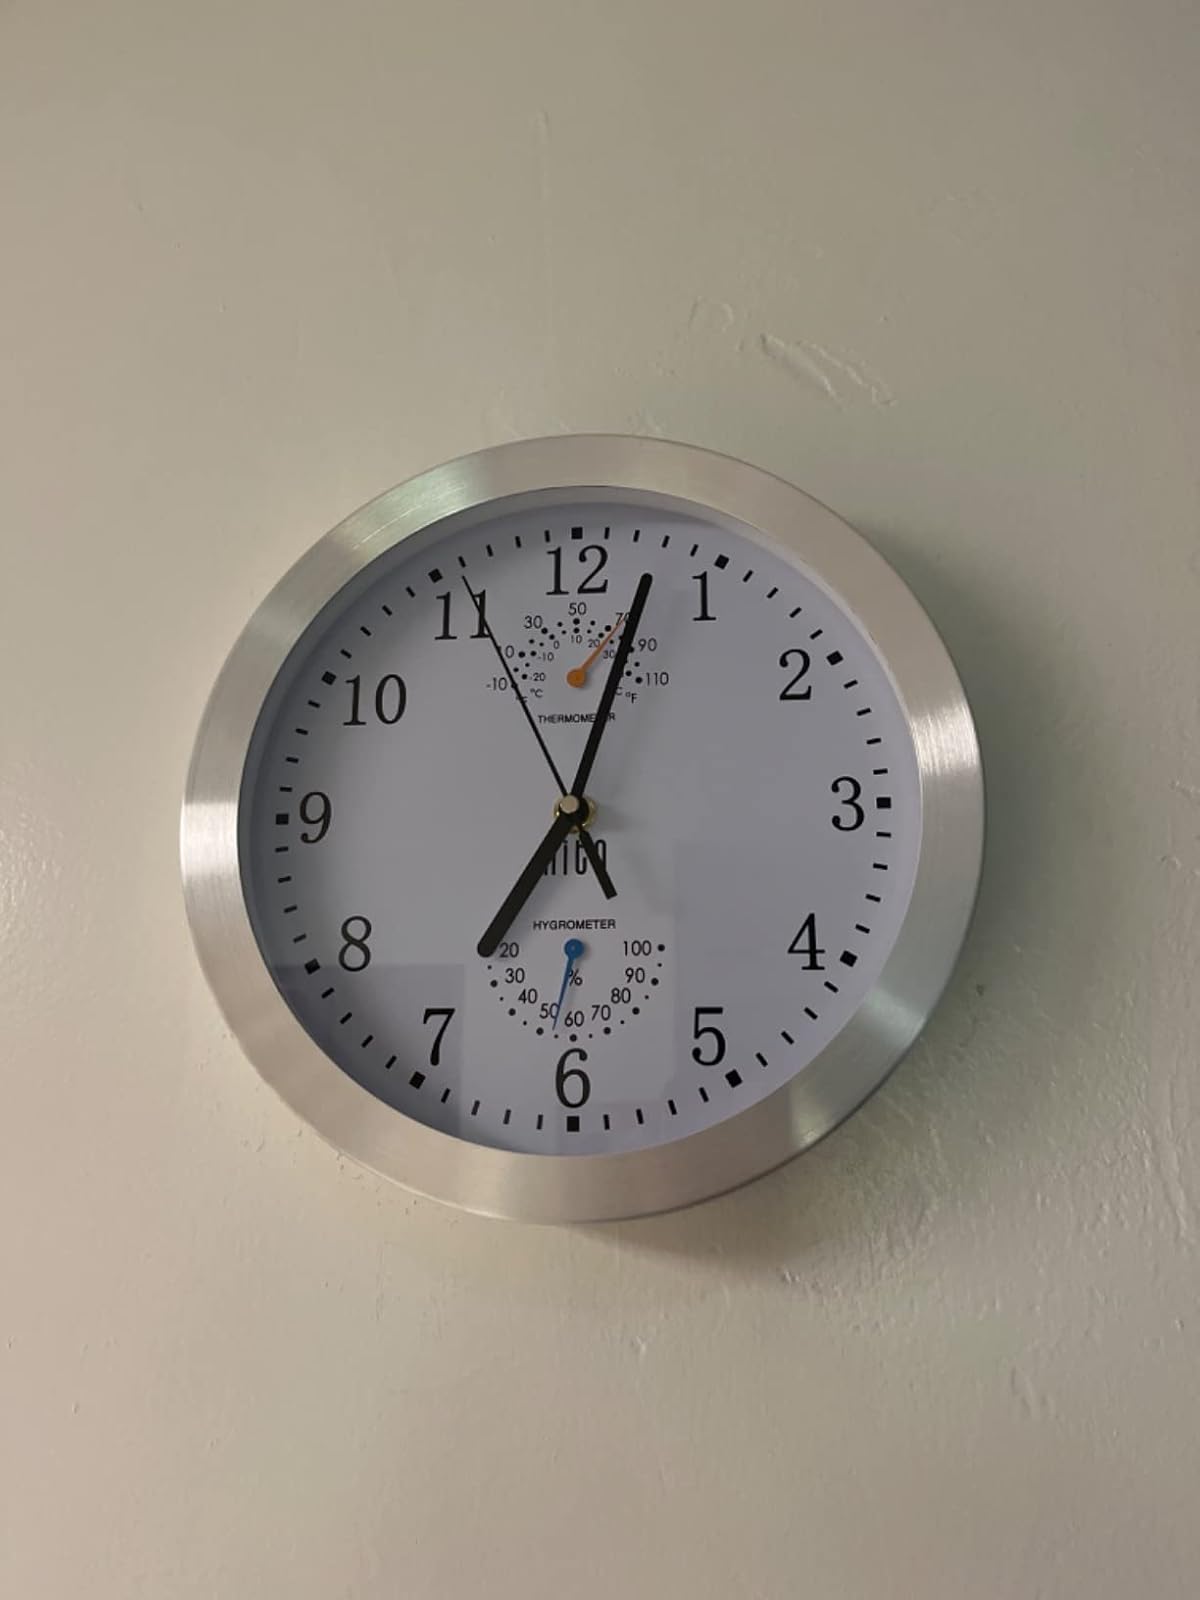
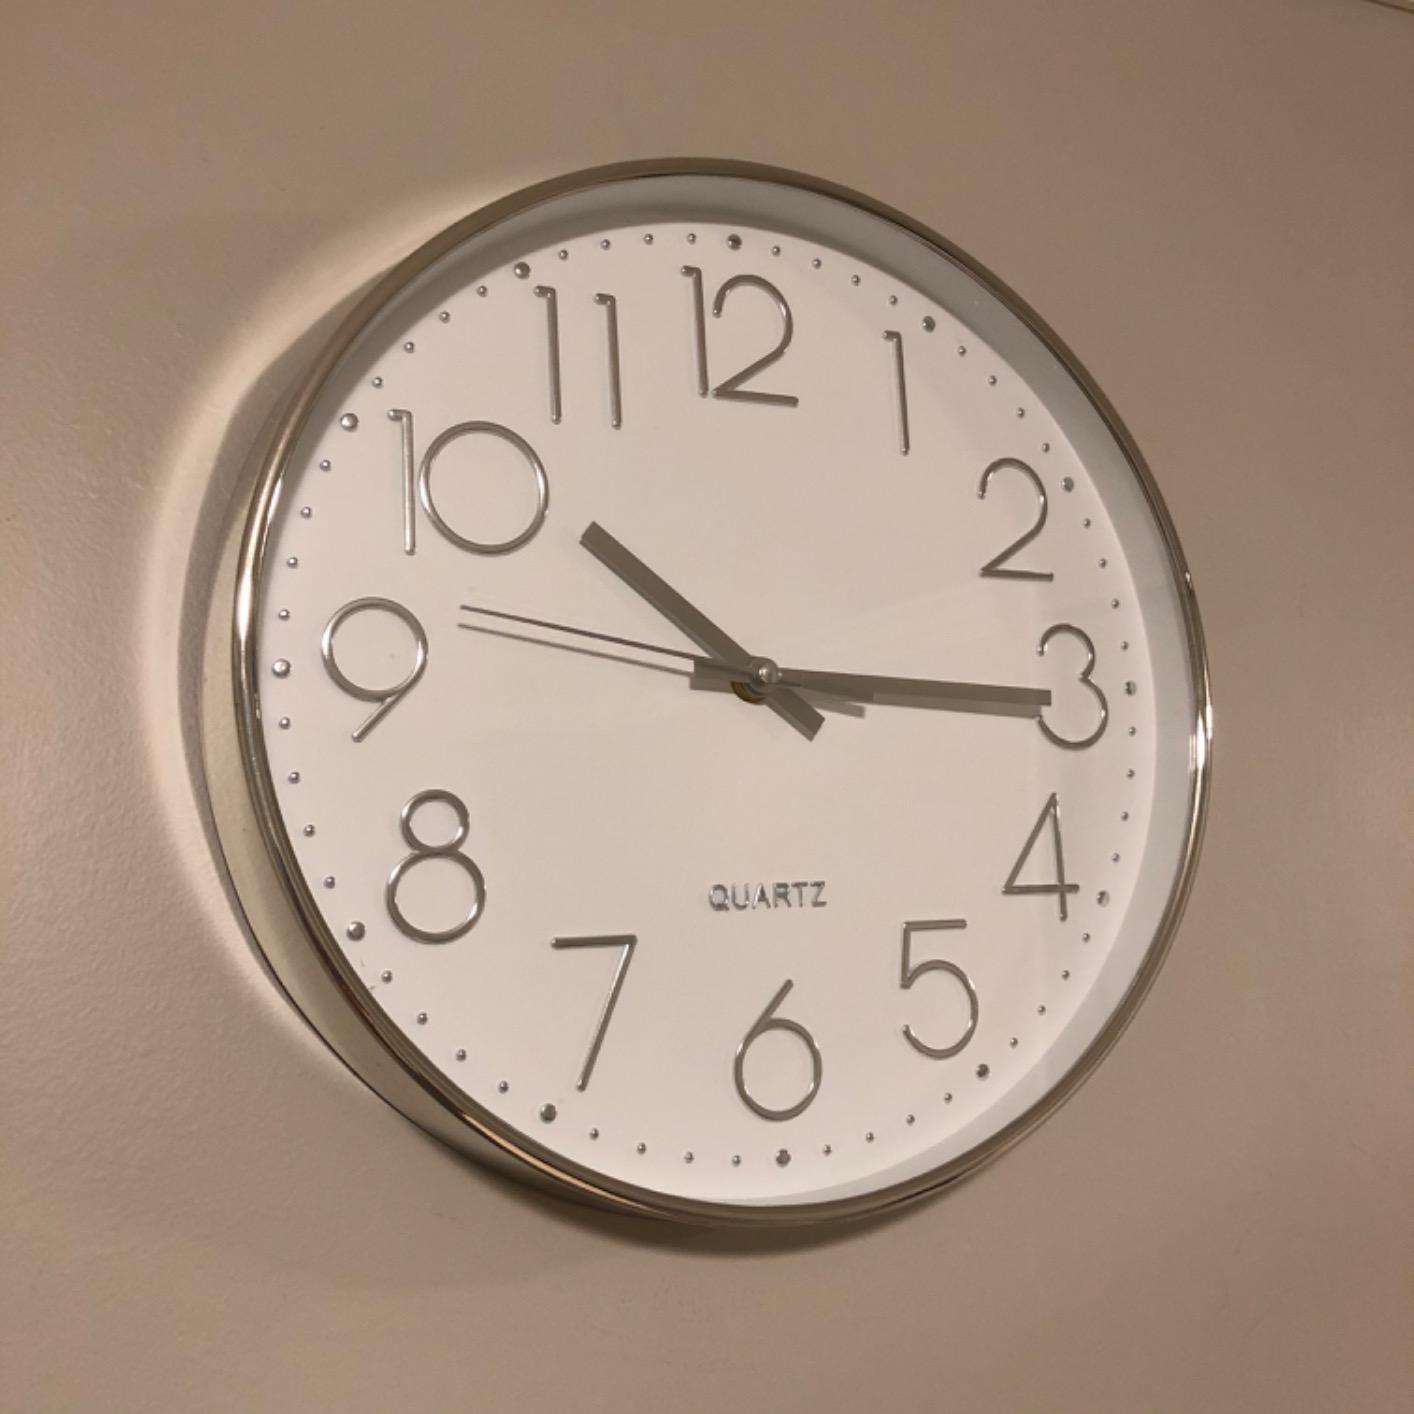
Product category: clock
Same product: no